Canton of Thuir

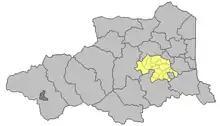
Location of the canton in Pyrénées-Orientales

The Canton of Thuir is a former French canton of Pyrénées-Orientales department, in Languedoc-Roussillon. It had 22,262 inhabitants (2012). It was disbanded in 2015.